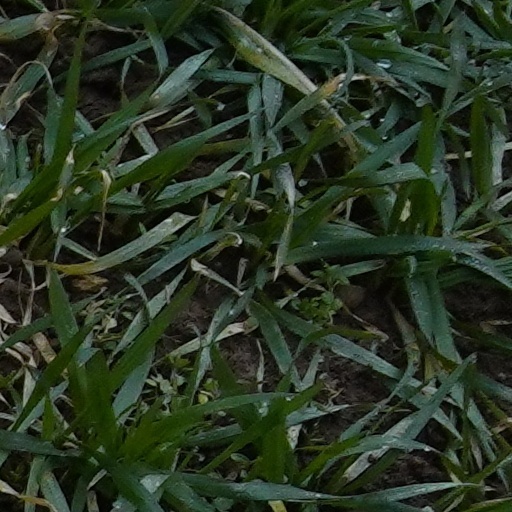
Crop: wheat